Red Bull Racing Team

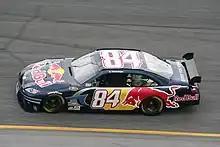
A. J. Allmendinger drove for the team from 2006 to 2008.

In 2008, Kevin Hamlin became the crew chief for Vickers. Hamlin's past crew chief roles include stints with Dave Blaney's No. 22 Toyota, preceded by nine years of crew chief duties with Richard Childress Racing drivers including Jeff Burton, Kevin Harvick, and Dale Earnhardt. Hamlin has amassed nine previous Cup wins; five of those with Earnhardt Sr. Said Sawyer of hiring Hamlin: "Finding the right crew chief for the 83 team was a pivotal decision in an effort to restructure the foundation on that team. We need a crew chief with not only the right experience and background to work effectively with our driver and crew, but someone who also shares the same vision for success. We found that package with Kevin Hamlin. Our focus between now and Daytona is not only getting our cars up to speed for the season opener, but also getting Kevin up to speed working with Red Bull, Brian (Vickers) and the 83 team." Due in large part to the additions of Frye and Hamlin, the No. 83 team has been shown to be the most improved in the series, qualifying for all the current races and secured a Top 35 exemption following the spring race at Bristol.